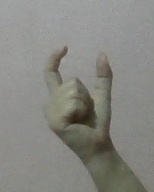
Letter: nun